Nanticoke Creek

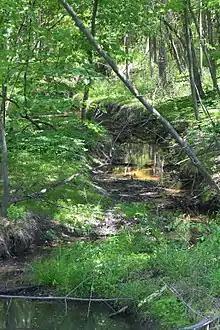
Nanticoke Creek looking downstream

Nanticoke Creek begins in a valley on Penobscot Mountain in Hanover Township. It flows west for a short distance before turning north-northwest and passing through the Weller Gap. The creek then leaves behind the mountain and turns north for a few tenths of a mile before turning west-northwest, briefly passing through Nanticoke before reentering Hanover Township. It then turns north-northwest for nearly a mile, crossing Pennsylvania Route 29/US Route 11/South Cross Valley Expressway and passing by the community of Loomis Park. The creek then turns northwest for several tenths of a mile before turning west and crossing the South Cross Valley Expressway again. After this, it turns northwest again for a few tenths of a mile before receiving Espy Run, its only named tributary, from the left. It then crosses the Sans Souci Parkway and turns northwest for a few tenth of a mile, crossing the South Cross Valley Expressway once more before reaching its confluence with the Susquehanna River.